Xorn

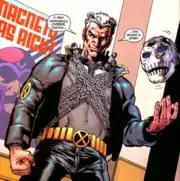
Xorn unmasks himself as "Magneto" in "New X-Men" #146. Art by Phil Jimenez

In the storyline "", Xorn removes his mask, revealing himself to be the X-Men's nemesis Magneto, who has been believed dead since the destruction of Genosha. Magneto explains the Xorn identity was an elaborate ruse crafted with the help of Chinese supporters. Having returned Xavier to a crippled state (Xavier had not been healed; Magneto merely used the nano-Sentinels to "glue" his spine together), Magneto levels the X-Mansion and conquers New York City, where he enslaves the human population and destroys much of the city. He attempts to recreate the Brotherhood with Toad, the rebellious Stepford Cuckoo Esme, and the members of Xorn's Special Class.